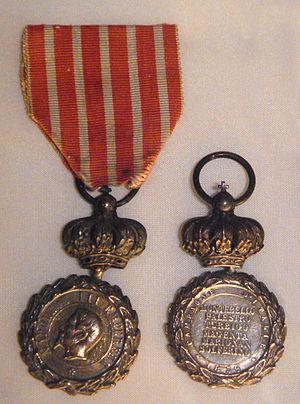
La médaille commémorative de la campagne d'Italie de 1859 est une médaille accordée par l'empereur Napoléon III aux militaires français ayant participé à la campagne d'Italie (1859).